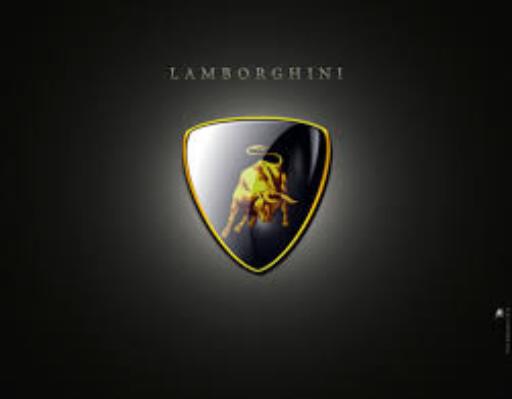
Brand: Lamborghini
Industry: Transportation